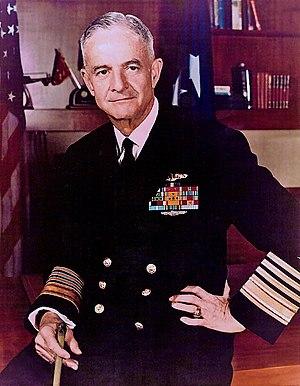
John Sidney McCain Jr., né le 17 janvier 1911 à Council Bluffs et mort 22 mars 1981 dans un avion au-dessus de l'océan Atlantique, est un amiral quatre étoiles de la United States Navy qui sert de la Seconde Guerre mondiale jusqu'à la guerre du Viêt Nam.